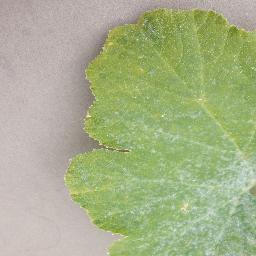
Label: Squash___Powdery_mildew